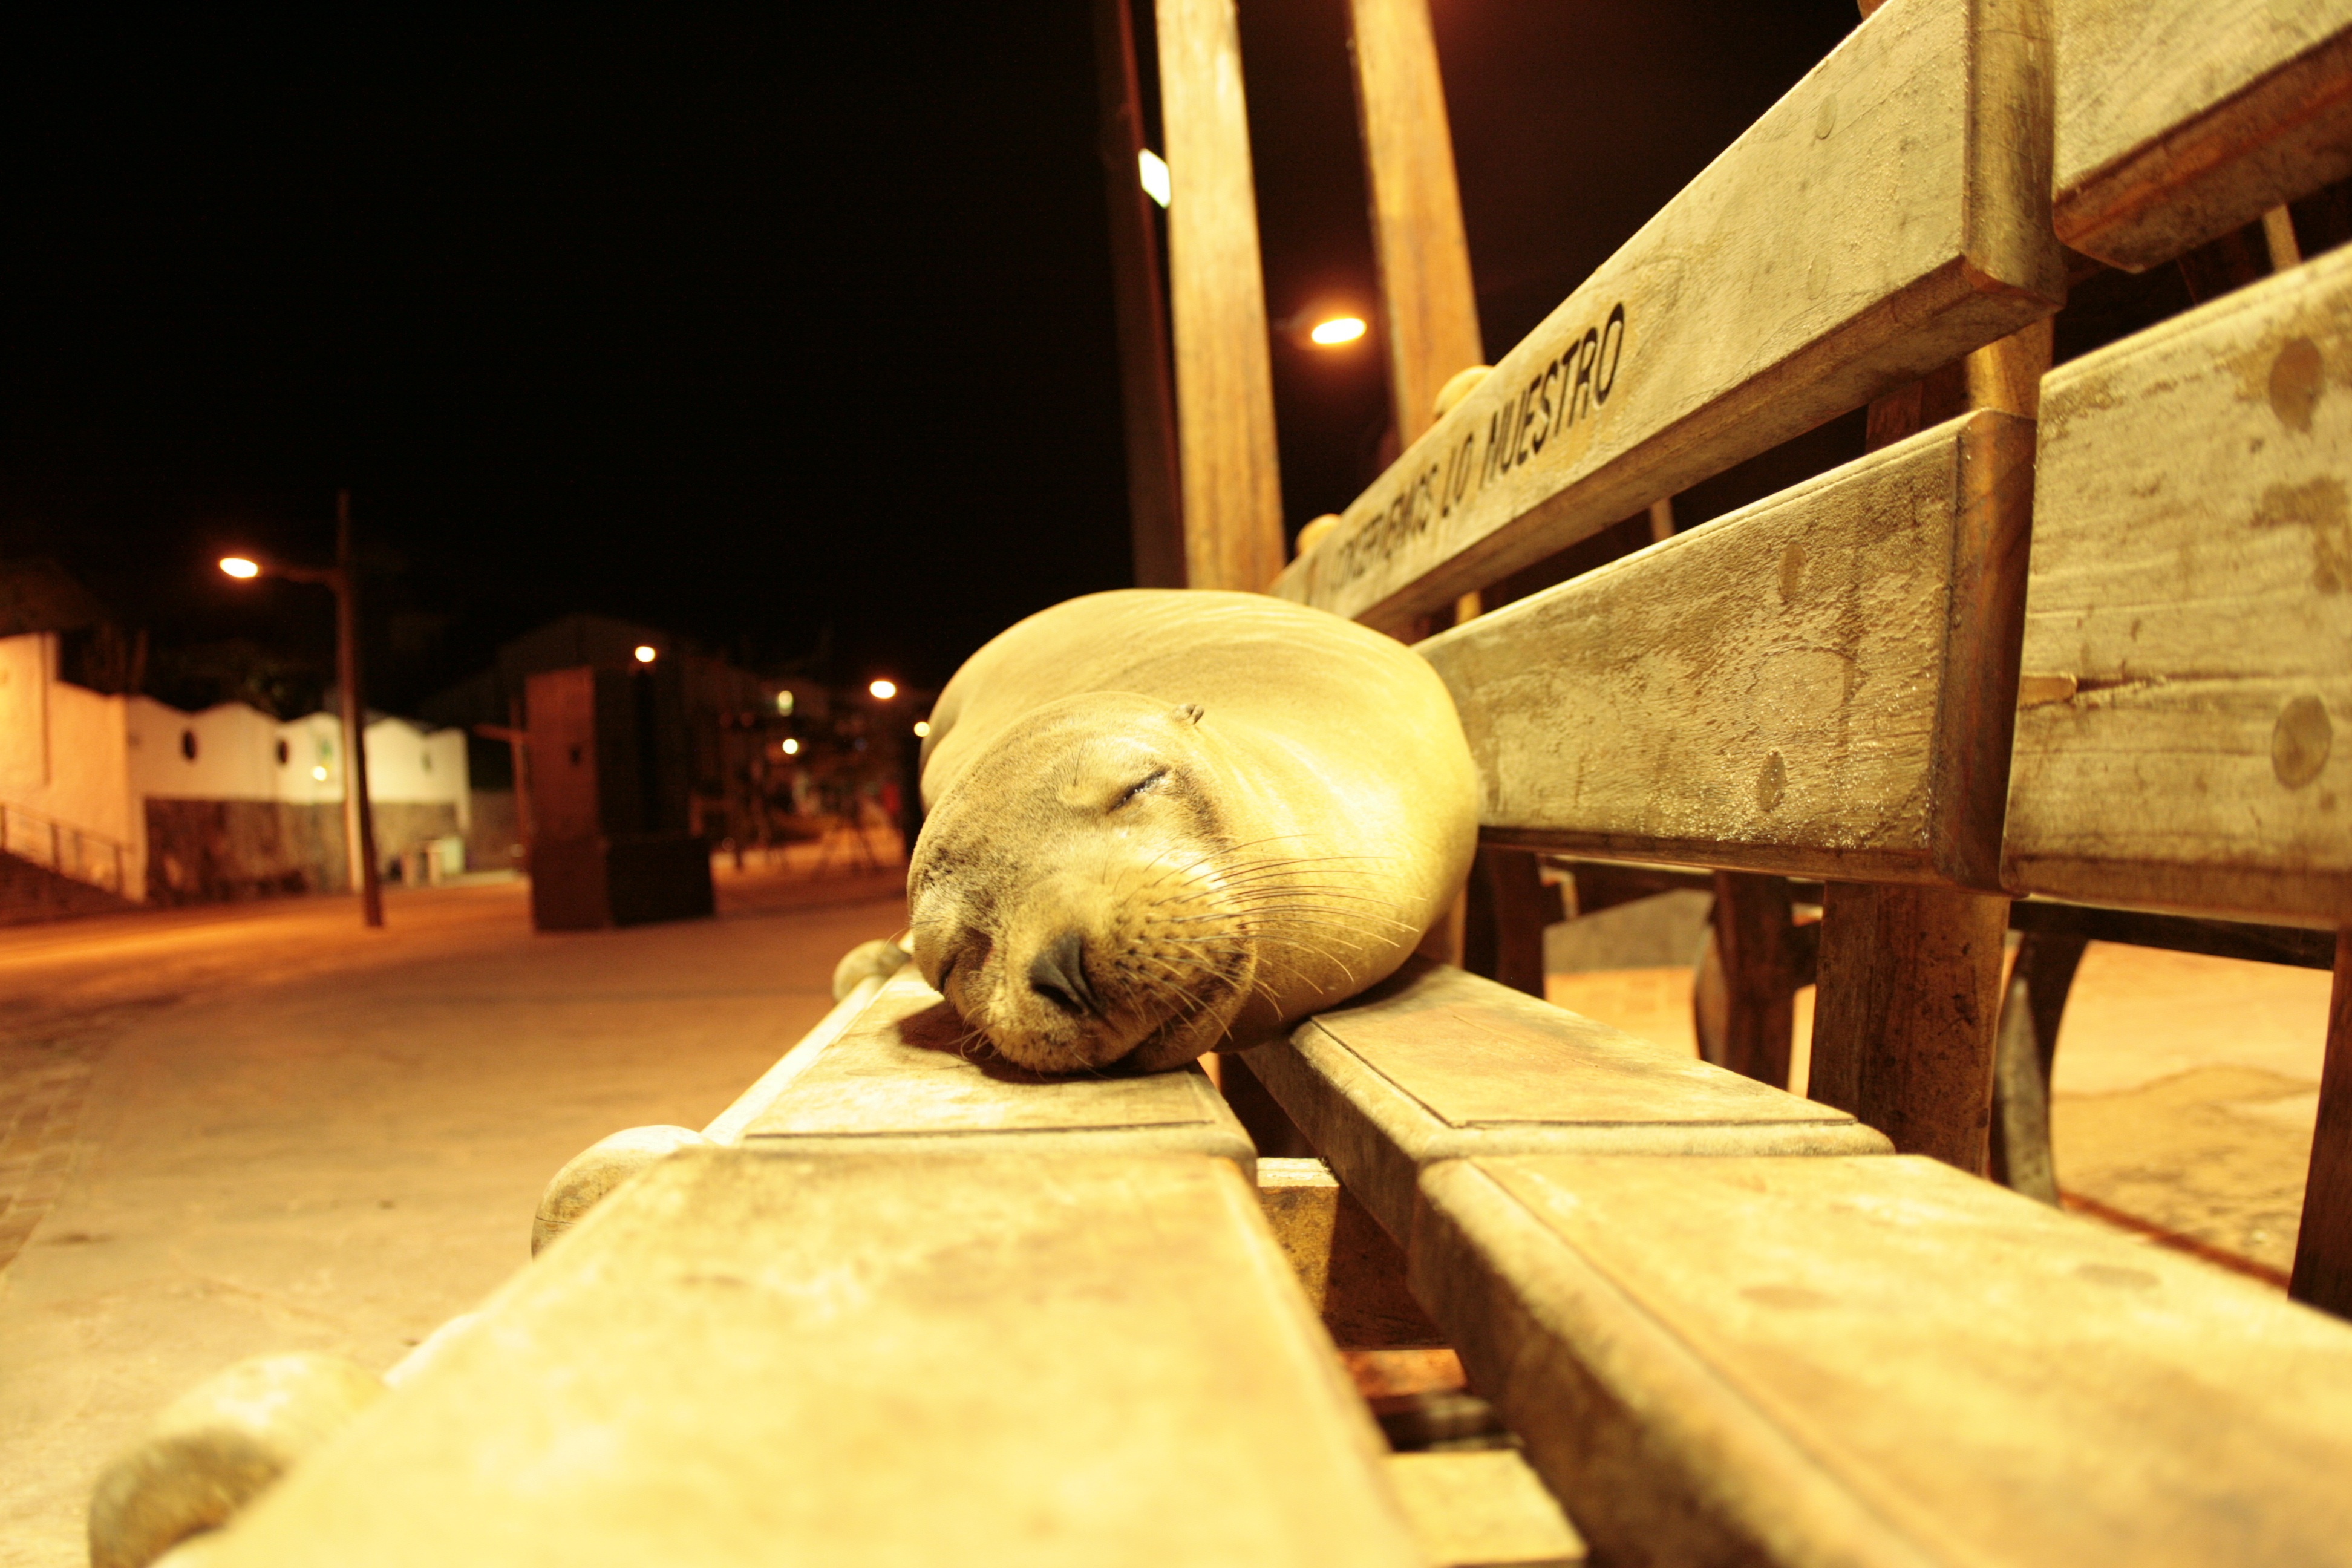
wood, sweet, relax, sleeping, sea lion, art, temple, galapagos, my place, ancient history